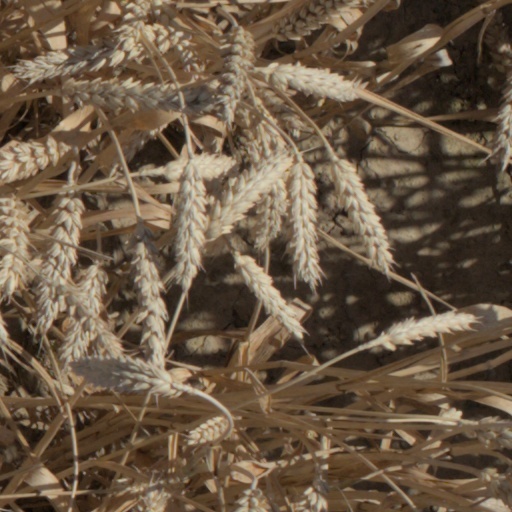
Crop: wheat